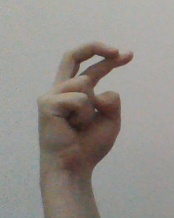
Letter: zay